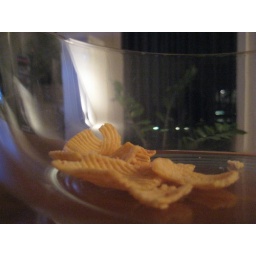
Potato chips in glass bowl